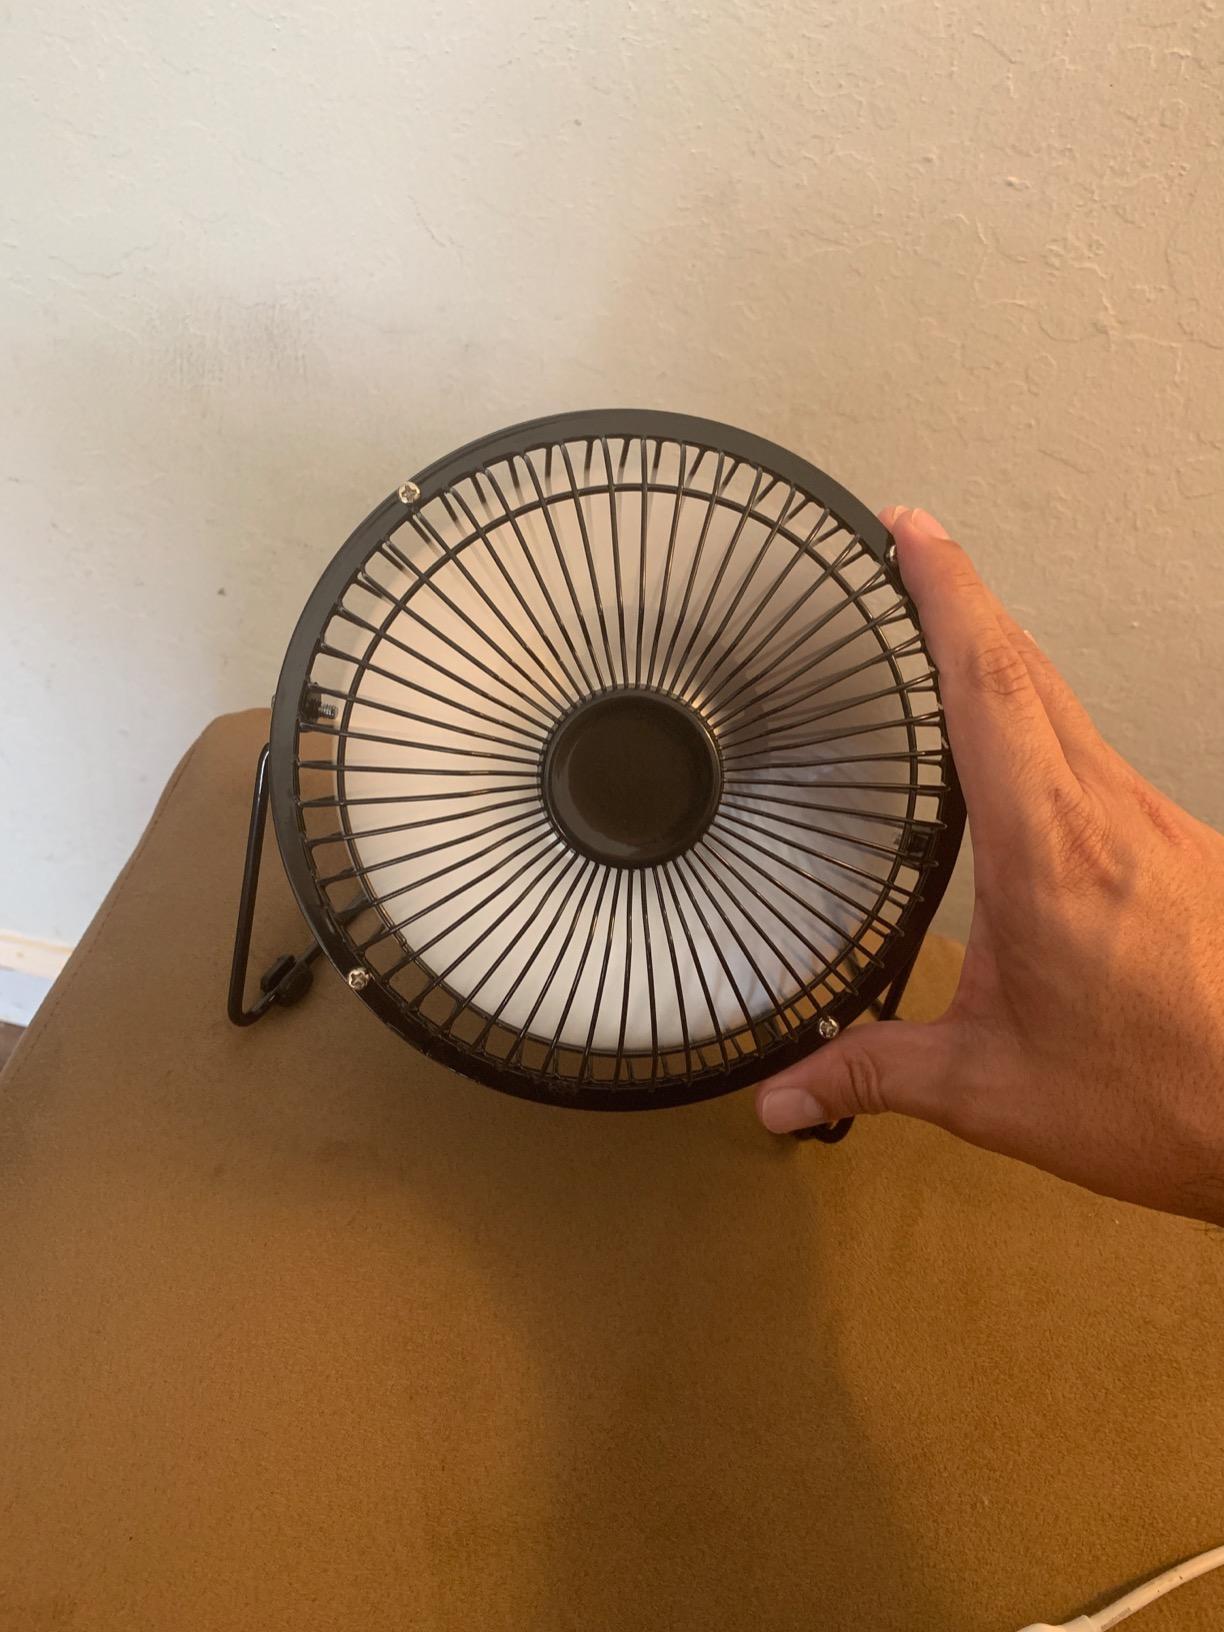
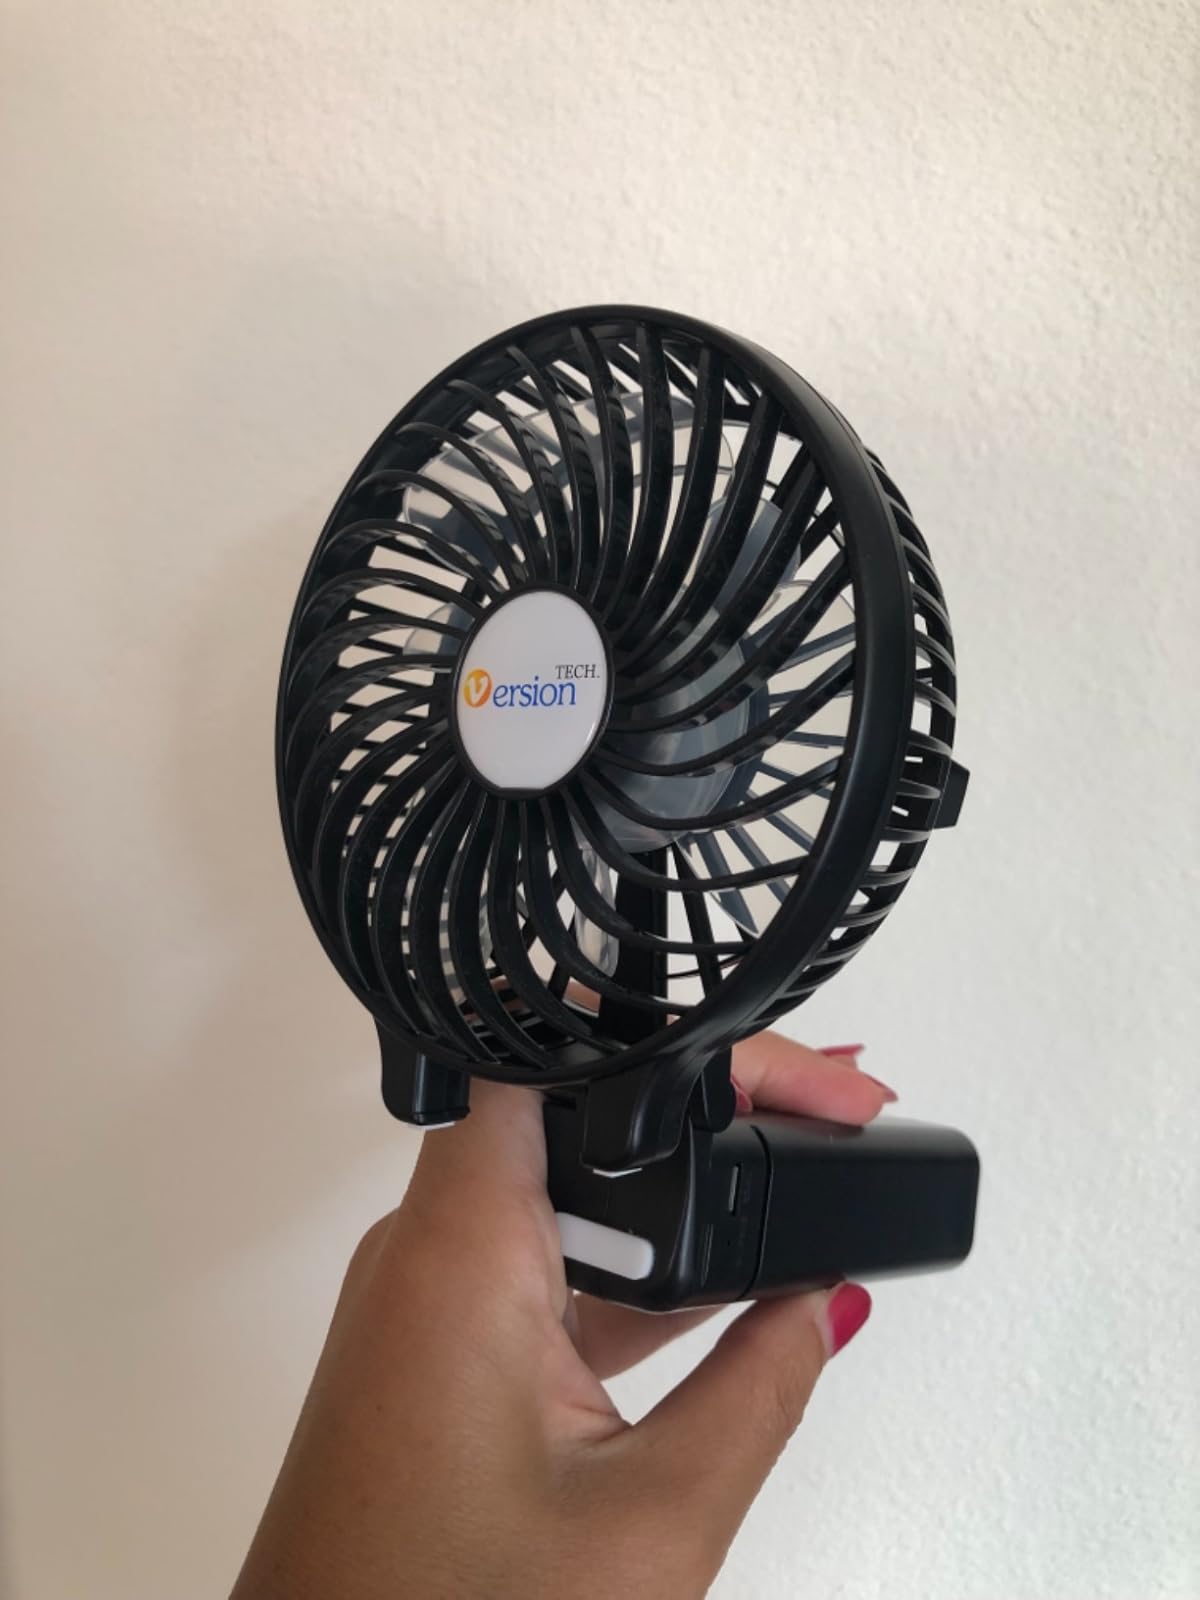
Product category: fan
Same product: no